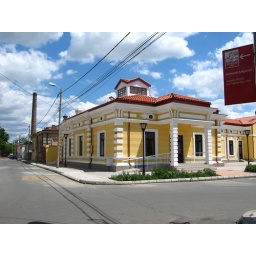
Old house in Braila with lookout tower